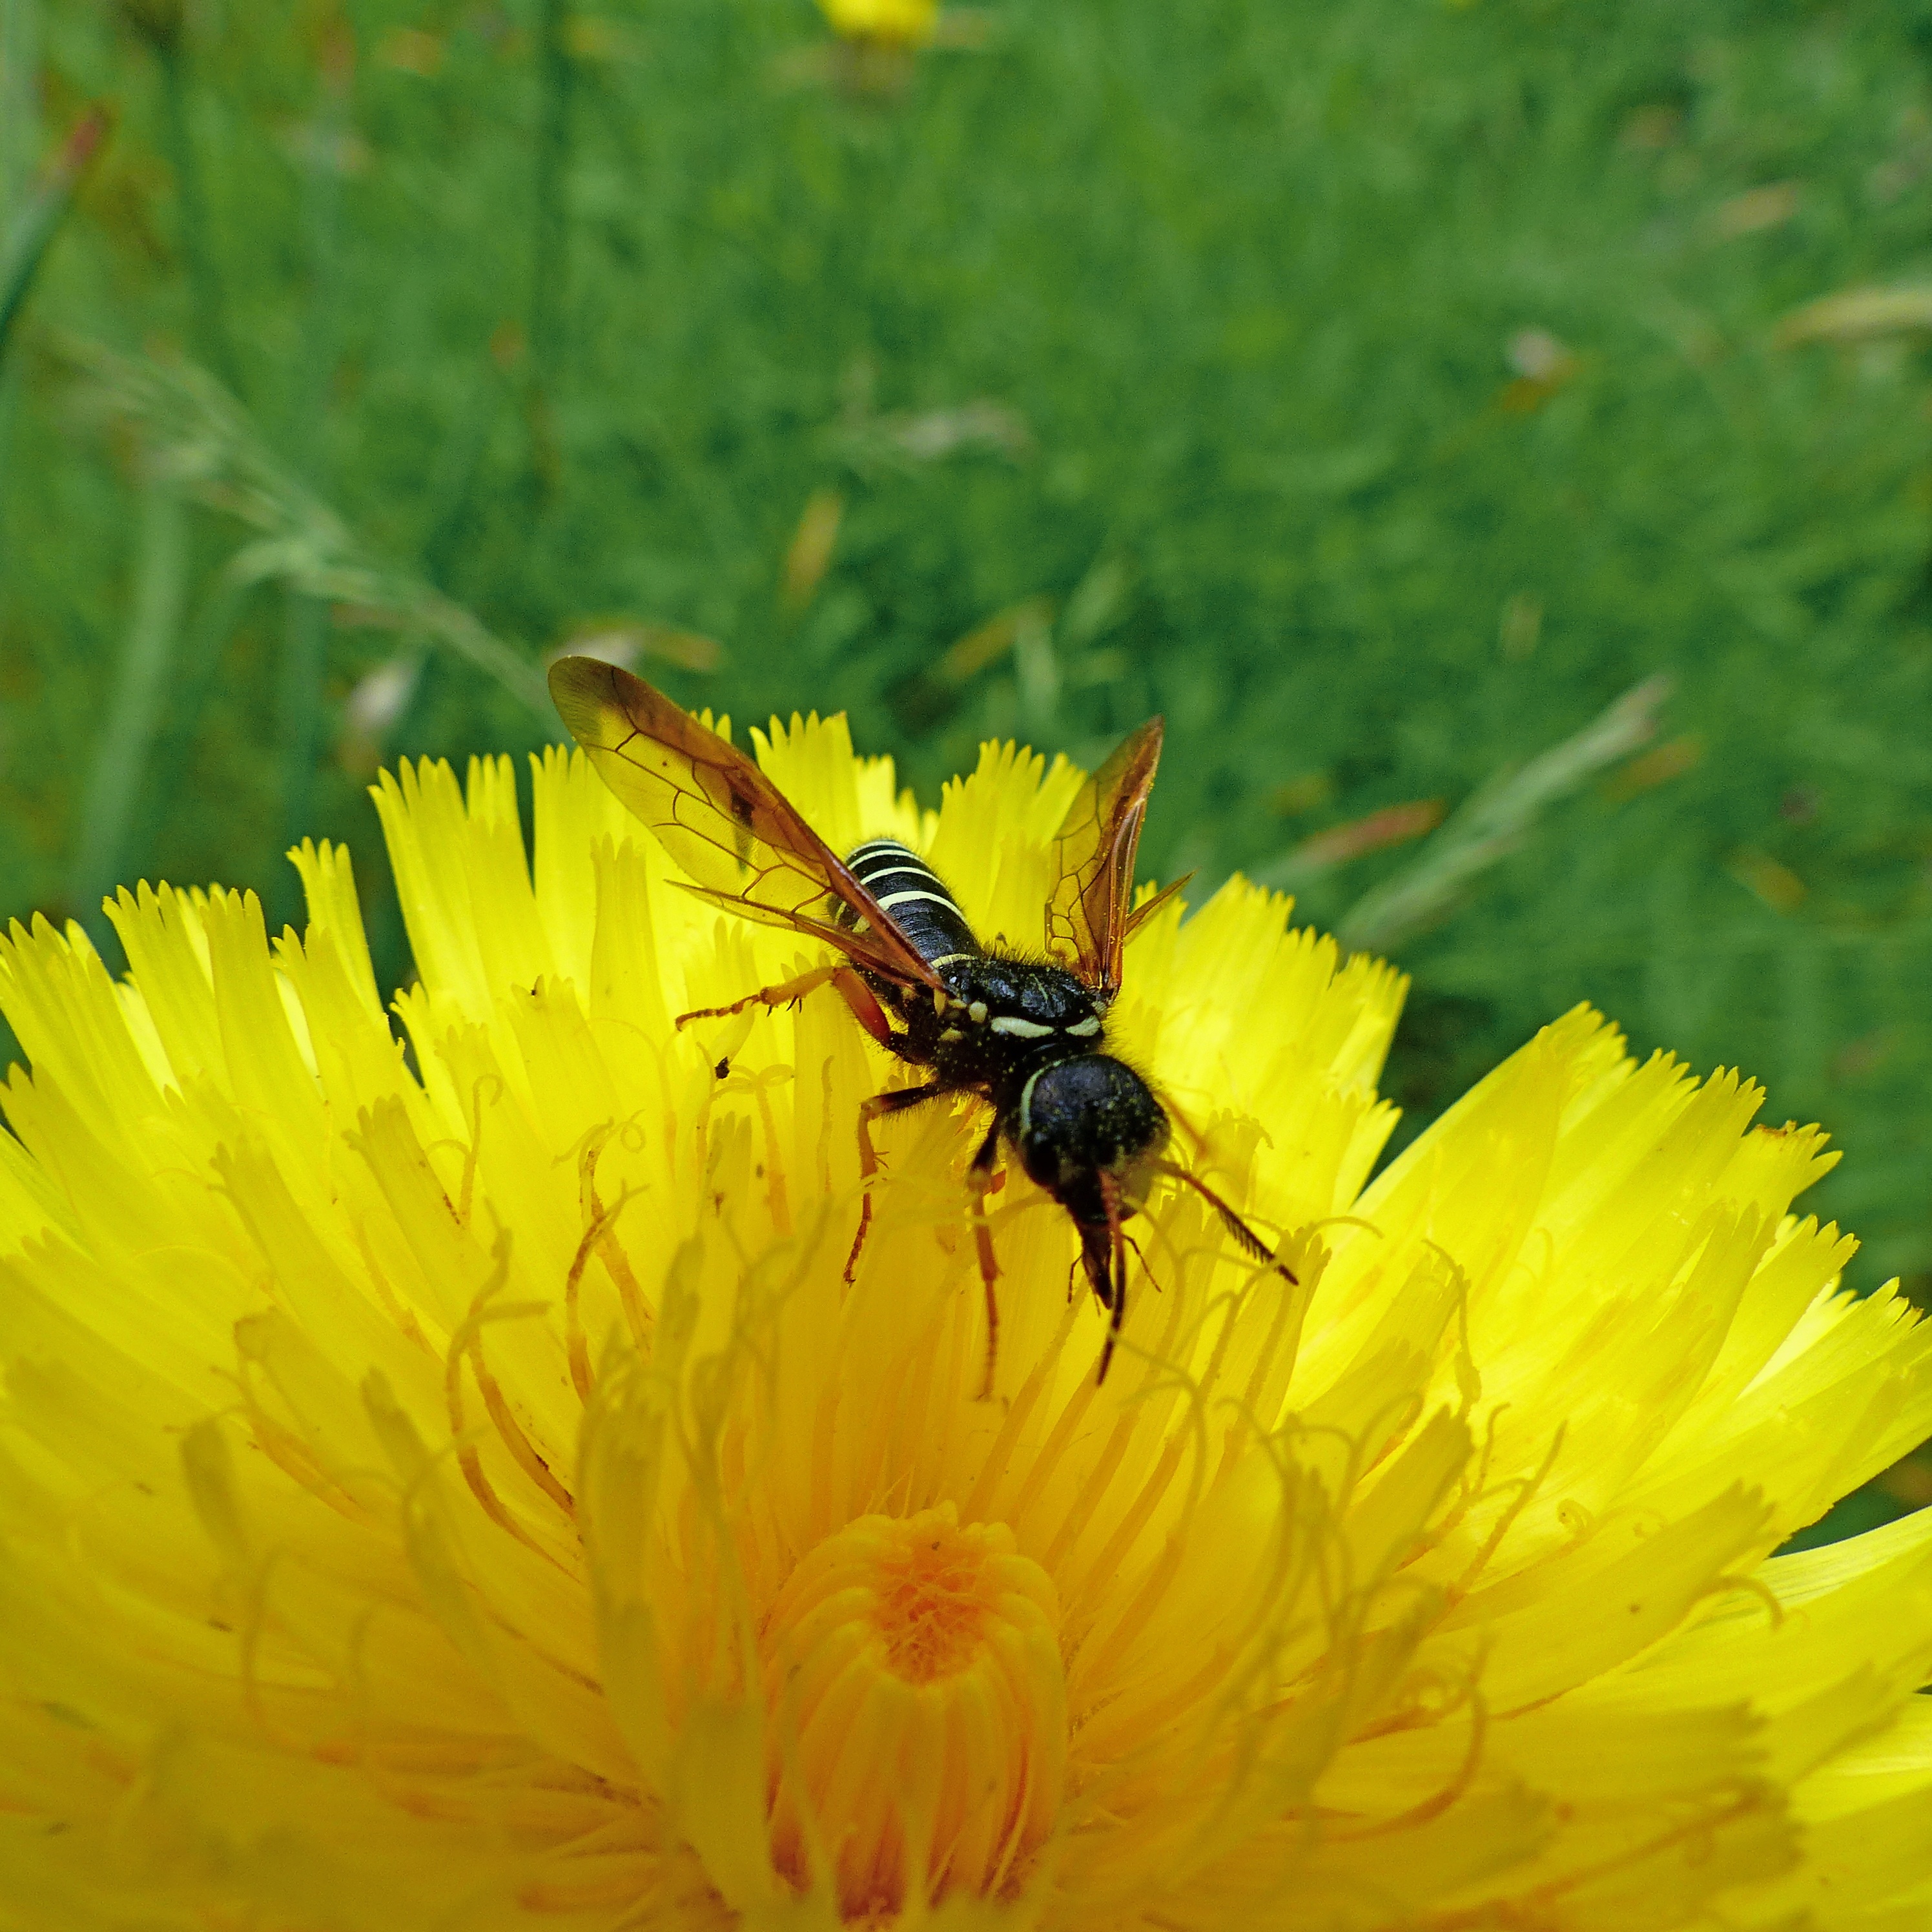
nature, plant, photography, meadow, flower, petal, pollen, insect, macro, yellow, flora, fauna, invertebrate, close up, bee, insects, bumblebee, nectar, forage, macro photography, honey bee, daisy family, plant stem, land plant, membrane winged insect